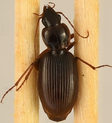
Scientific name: Synuchus impunctatus
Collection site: Bartlett Experimental Forest NEON (BART), plot BART_066